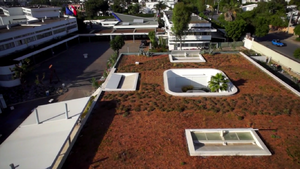
Le CDI vu de haut
Le lycée Descartes est un établissement d'enseignement secondaire et supérieur géré par l'Agence pour l'enseignement français à l'étranger, situé à Rabat et rattaché à l'académie de Bordeaux. Il a pour « ancêtre » le premier établissement secondaire français au Maroc : le lycée Gouraud, édifié en 1919, pendant la période du Protectorat, et devenu le lycée marocain Hassan II.